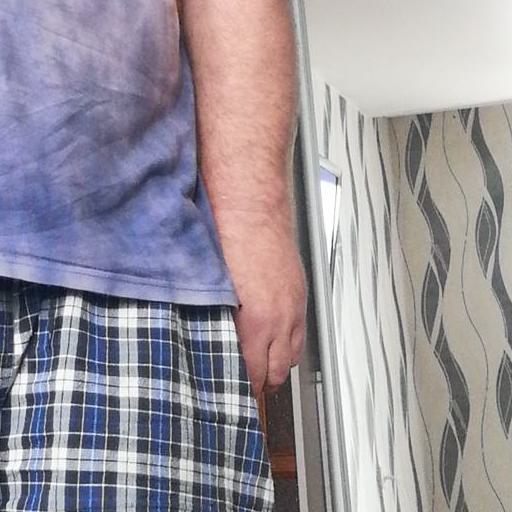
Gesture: no_gesture